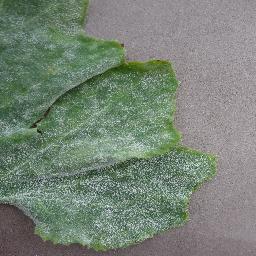
Label: Squash___Powdery_mildew